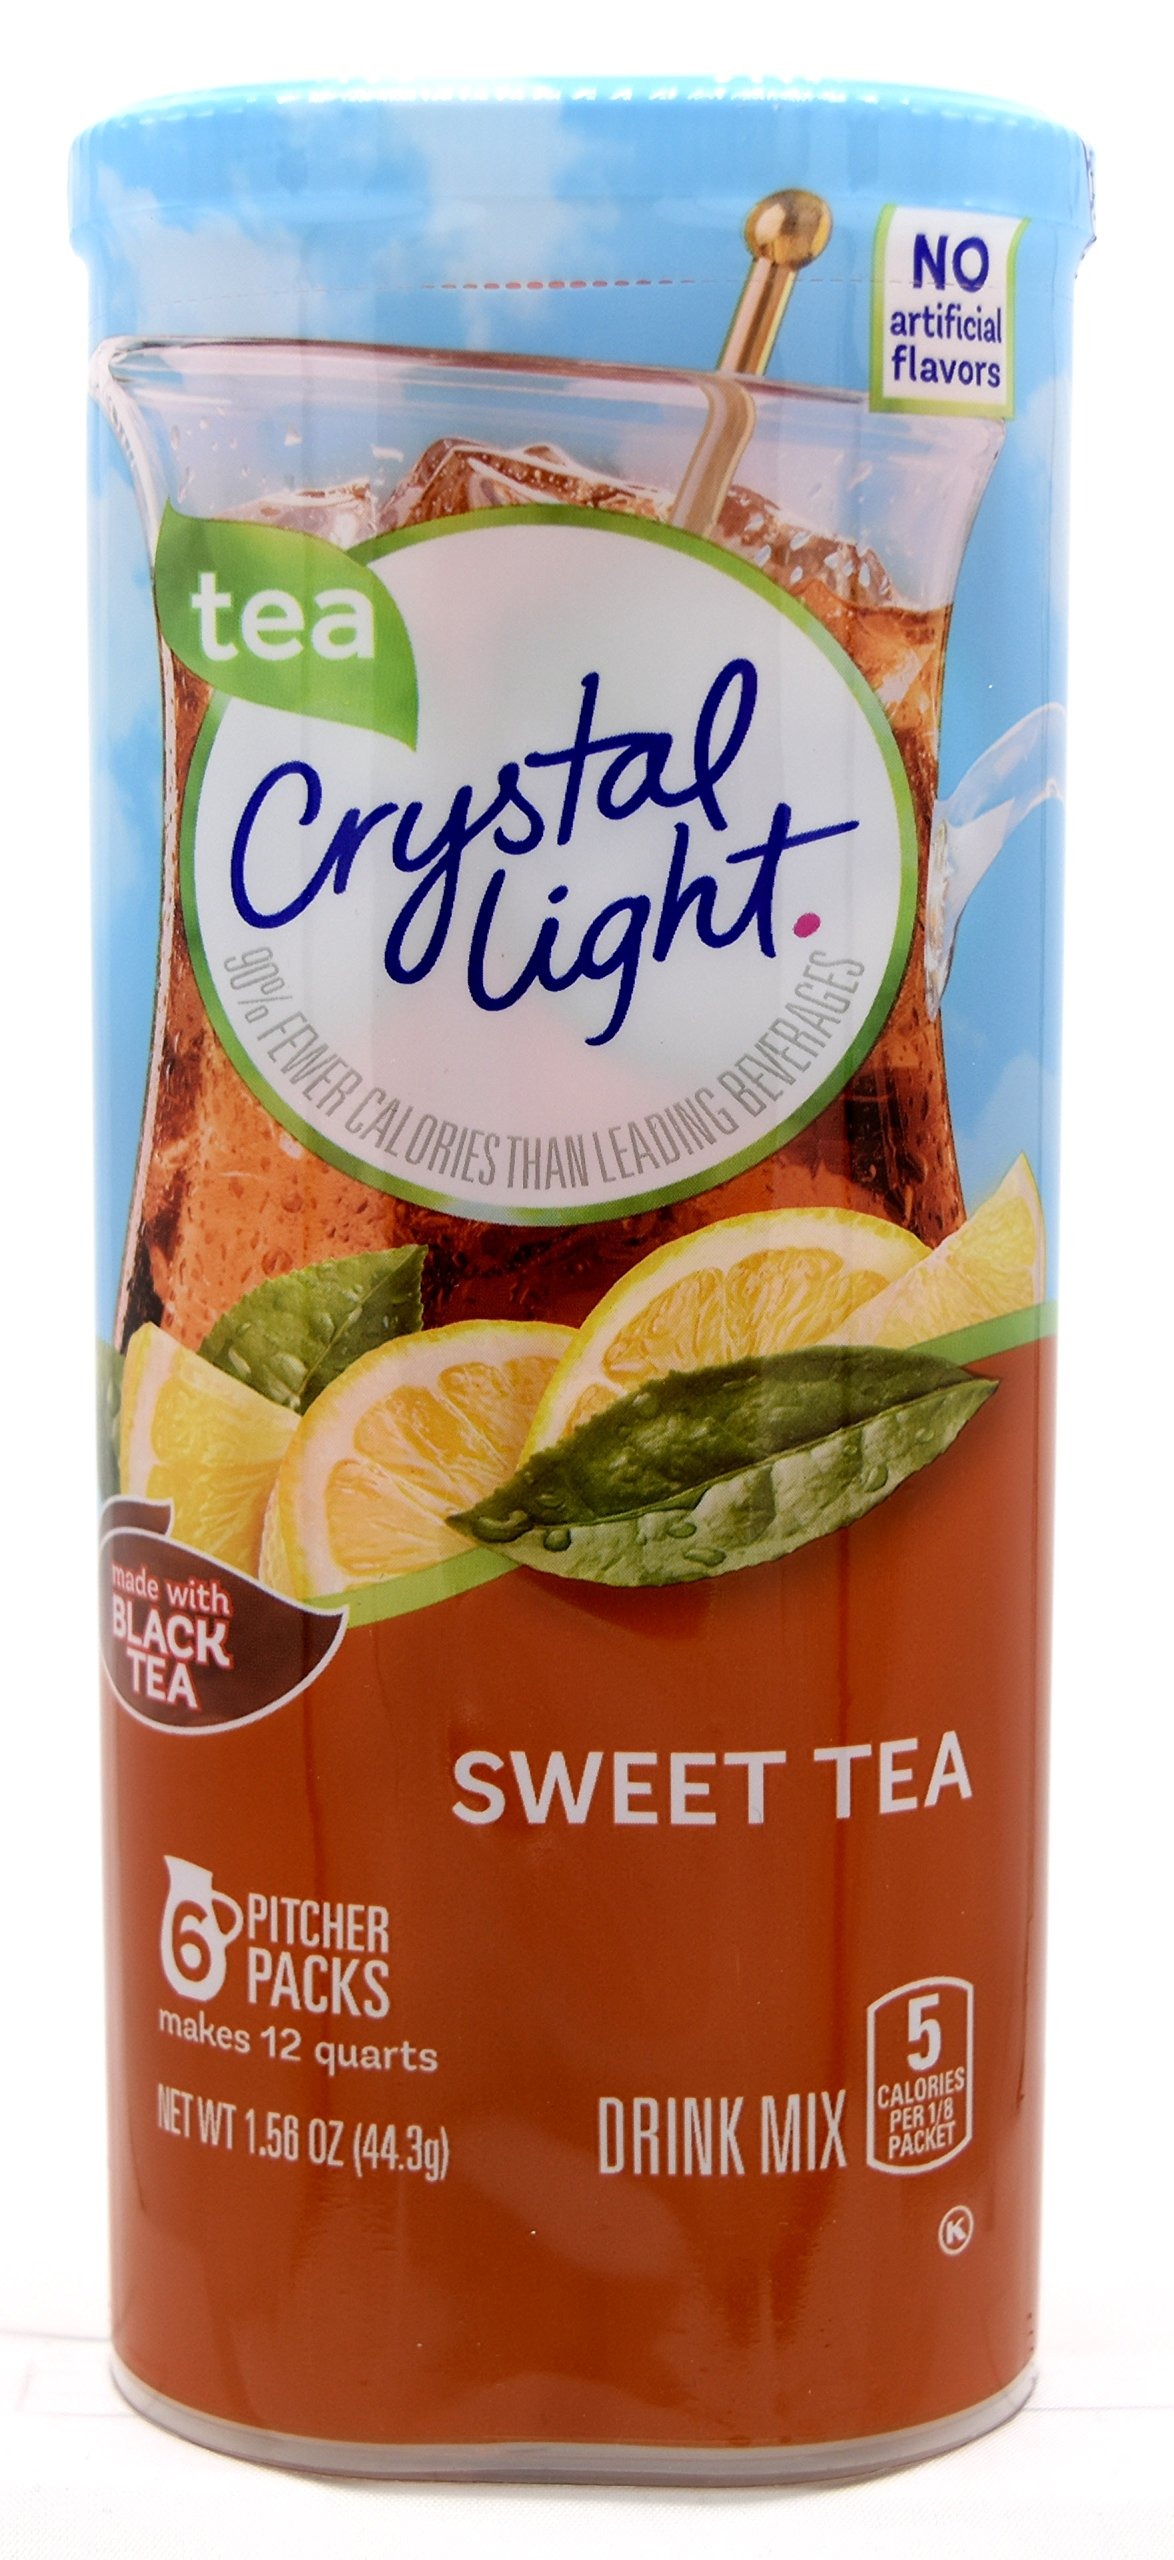
Item Name: Crystal Light Sweet Tea Drink Mix, 12-Quart 1.56-Ounce Canister (Pack Of 19)
Bullet Point 1: Each Canister Contains 6 2-Quart (6 2-liter) Packets
Bullet Point 2: 99% Caffeine Free (10 mg Caffeine Per Serving)
Bullet Point 3: Low in Sodium and Kosher
Bullet Point 4: Each 8 Ounce Serving Contains 5 Calories
Product Description: Crystal Light turns the water you need into the water you will love. It transforms ordinary water with fabulous fruit flavors and tantalizing teas. Each sip is the perfect way to refresh, renew and satisfy your thirst for something different.
Value: 19.0
Unit: count

Price: 8.975